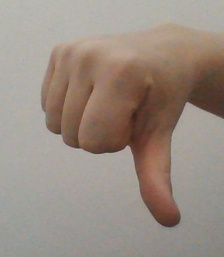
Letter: waw